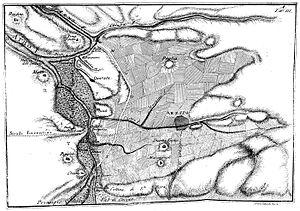
Le val di Chiana, Valdichiana en italien, est une vallée d’origine alluviale de l’Italie centrale en Toscane, située entre la province d'Arezzo et la province de Sienne.